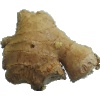
Label: ginger_root